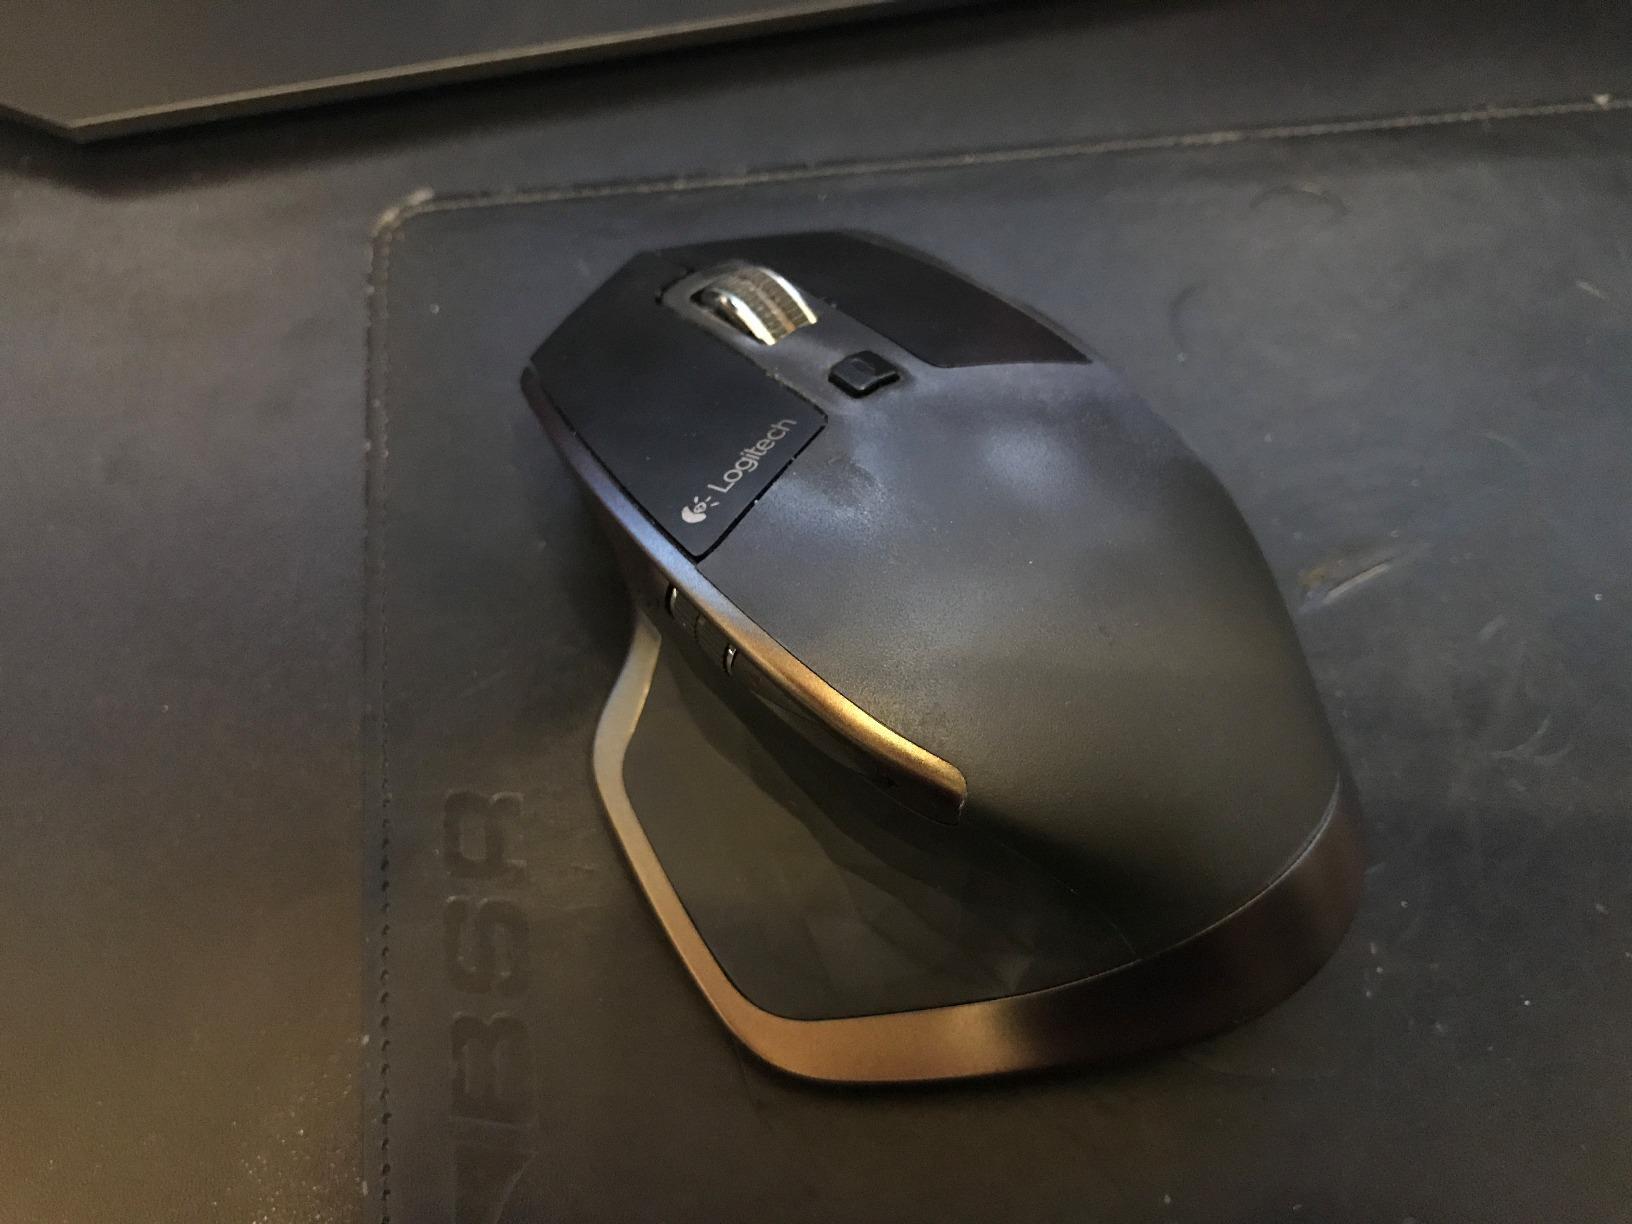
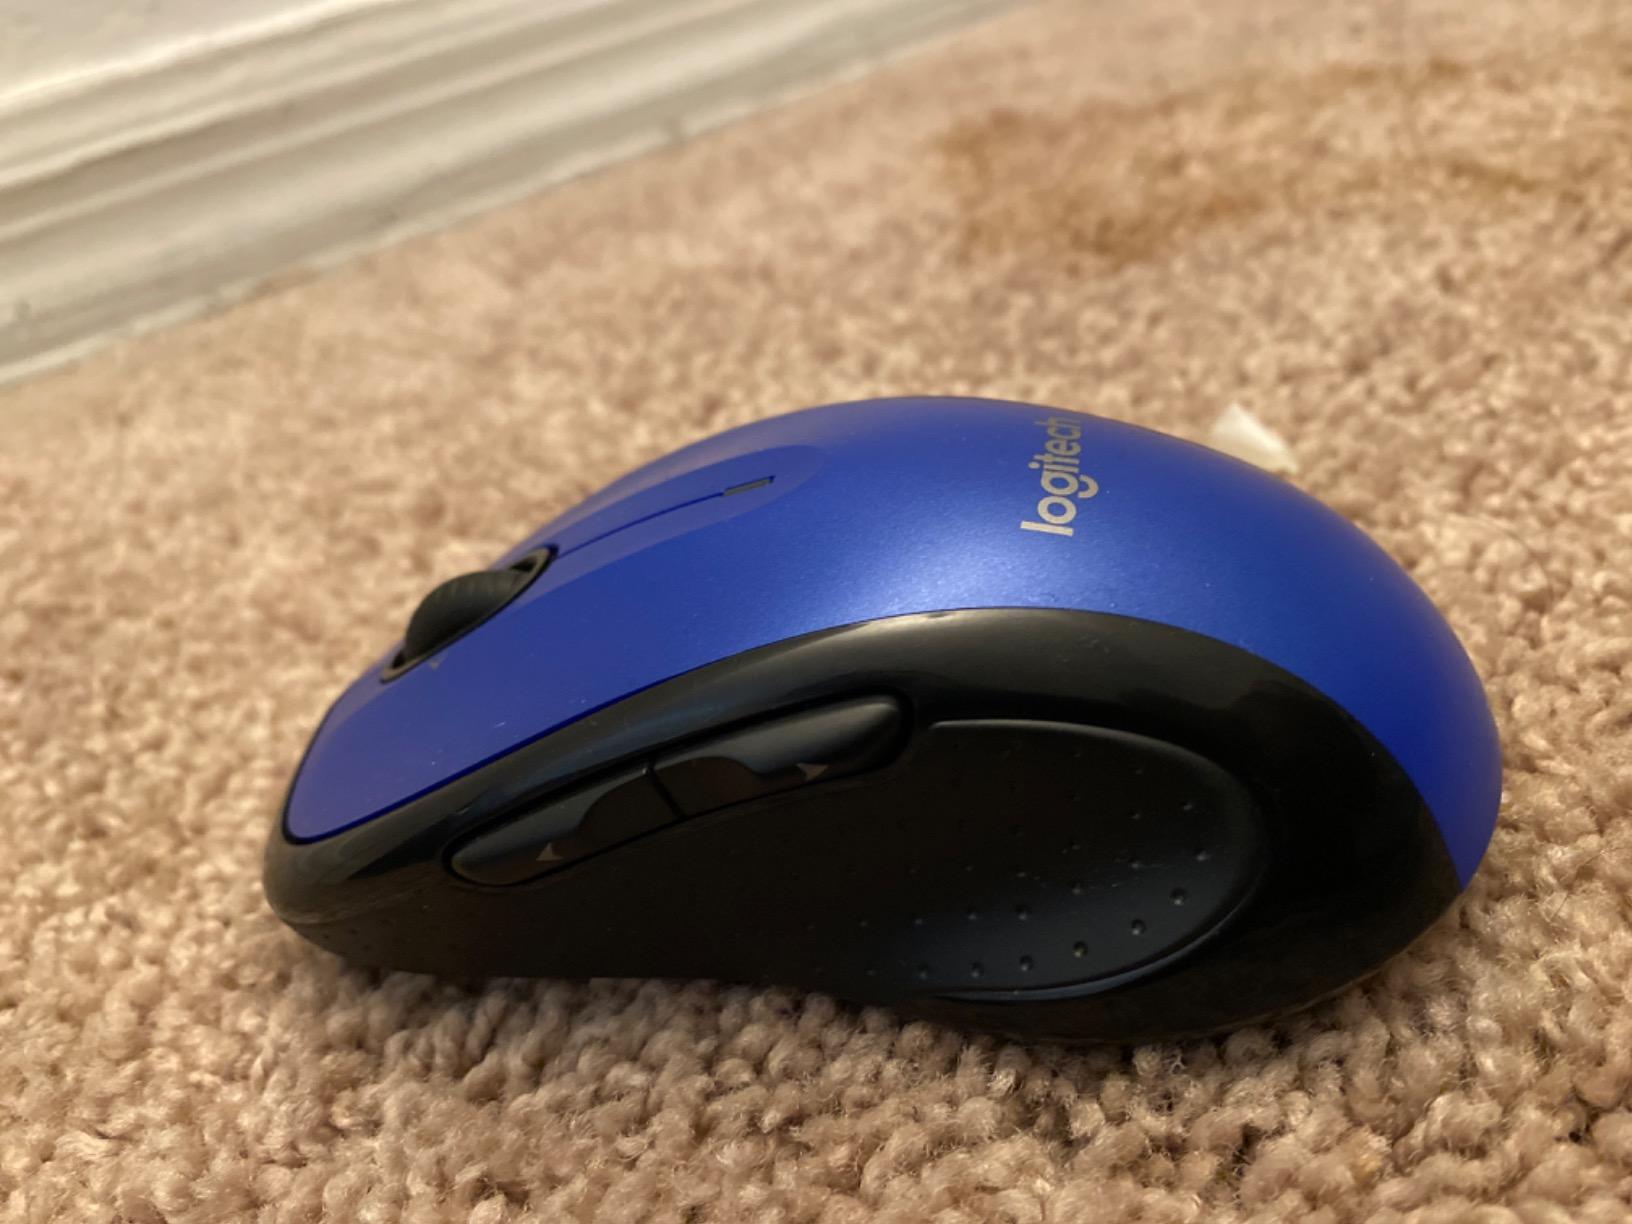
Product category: mouse
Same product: no